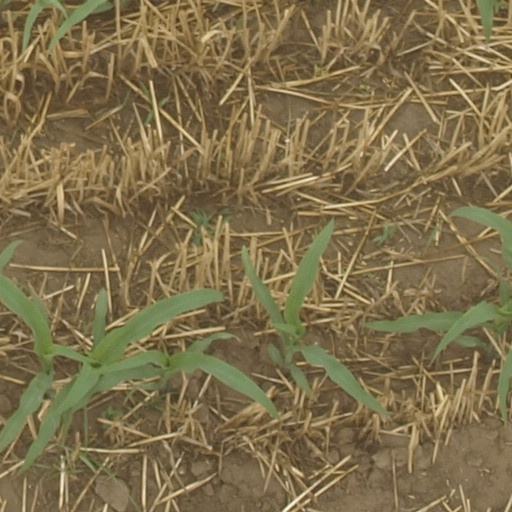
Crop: maize; corn